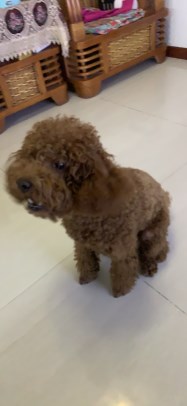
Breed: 7449-n000128-teddy